Chasing Sleep

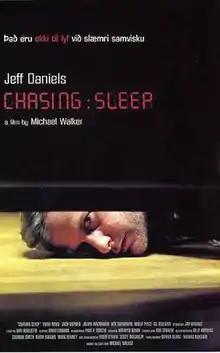
Theatrical release poster

Chasing Sleep is a 2000 psychological thriller film written and directed by Michael Walker released to video in 2001. It depicts the reaction of a college professor who awakens to find his wife missing. It stars Jeff Daniels and Emily Bergl.